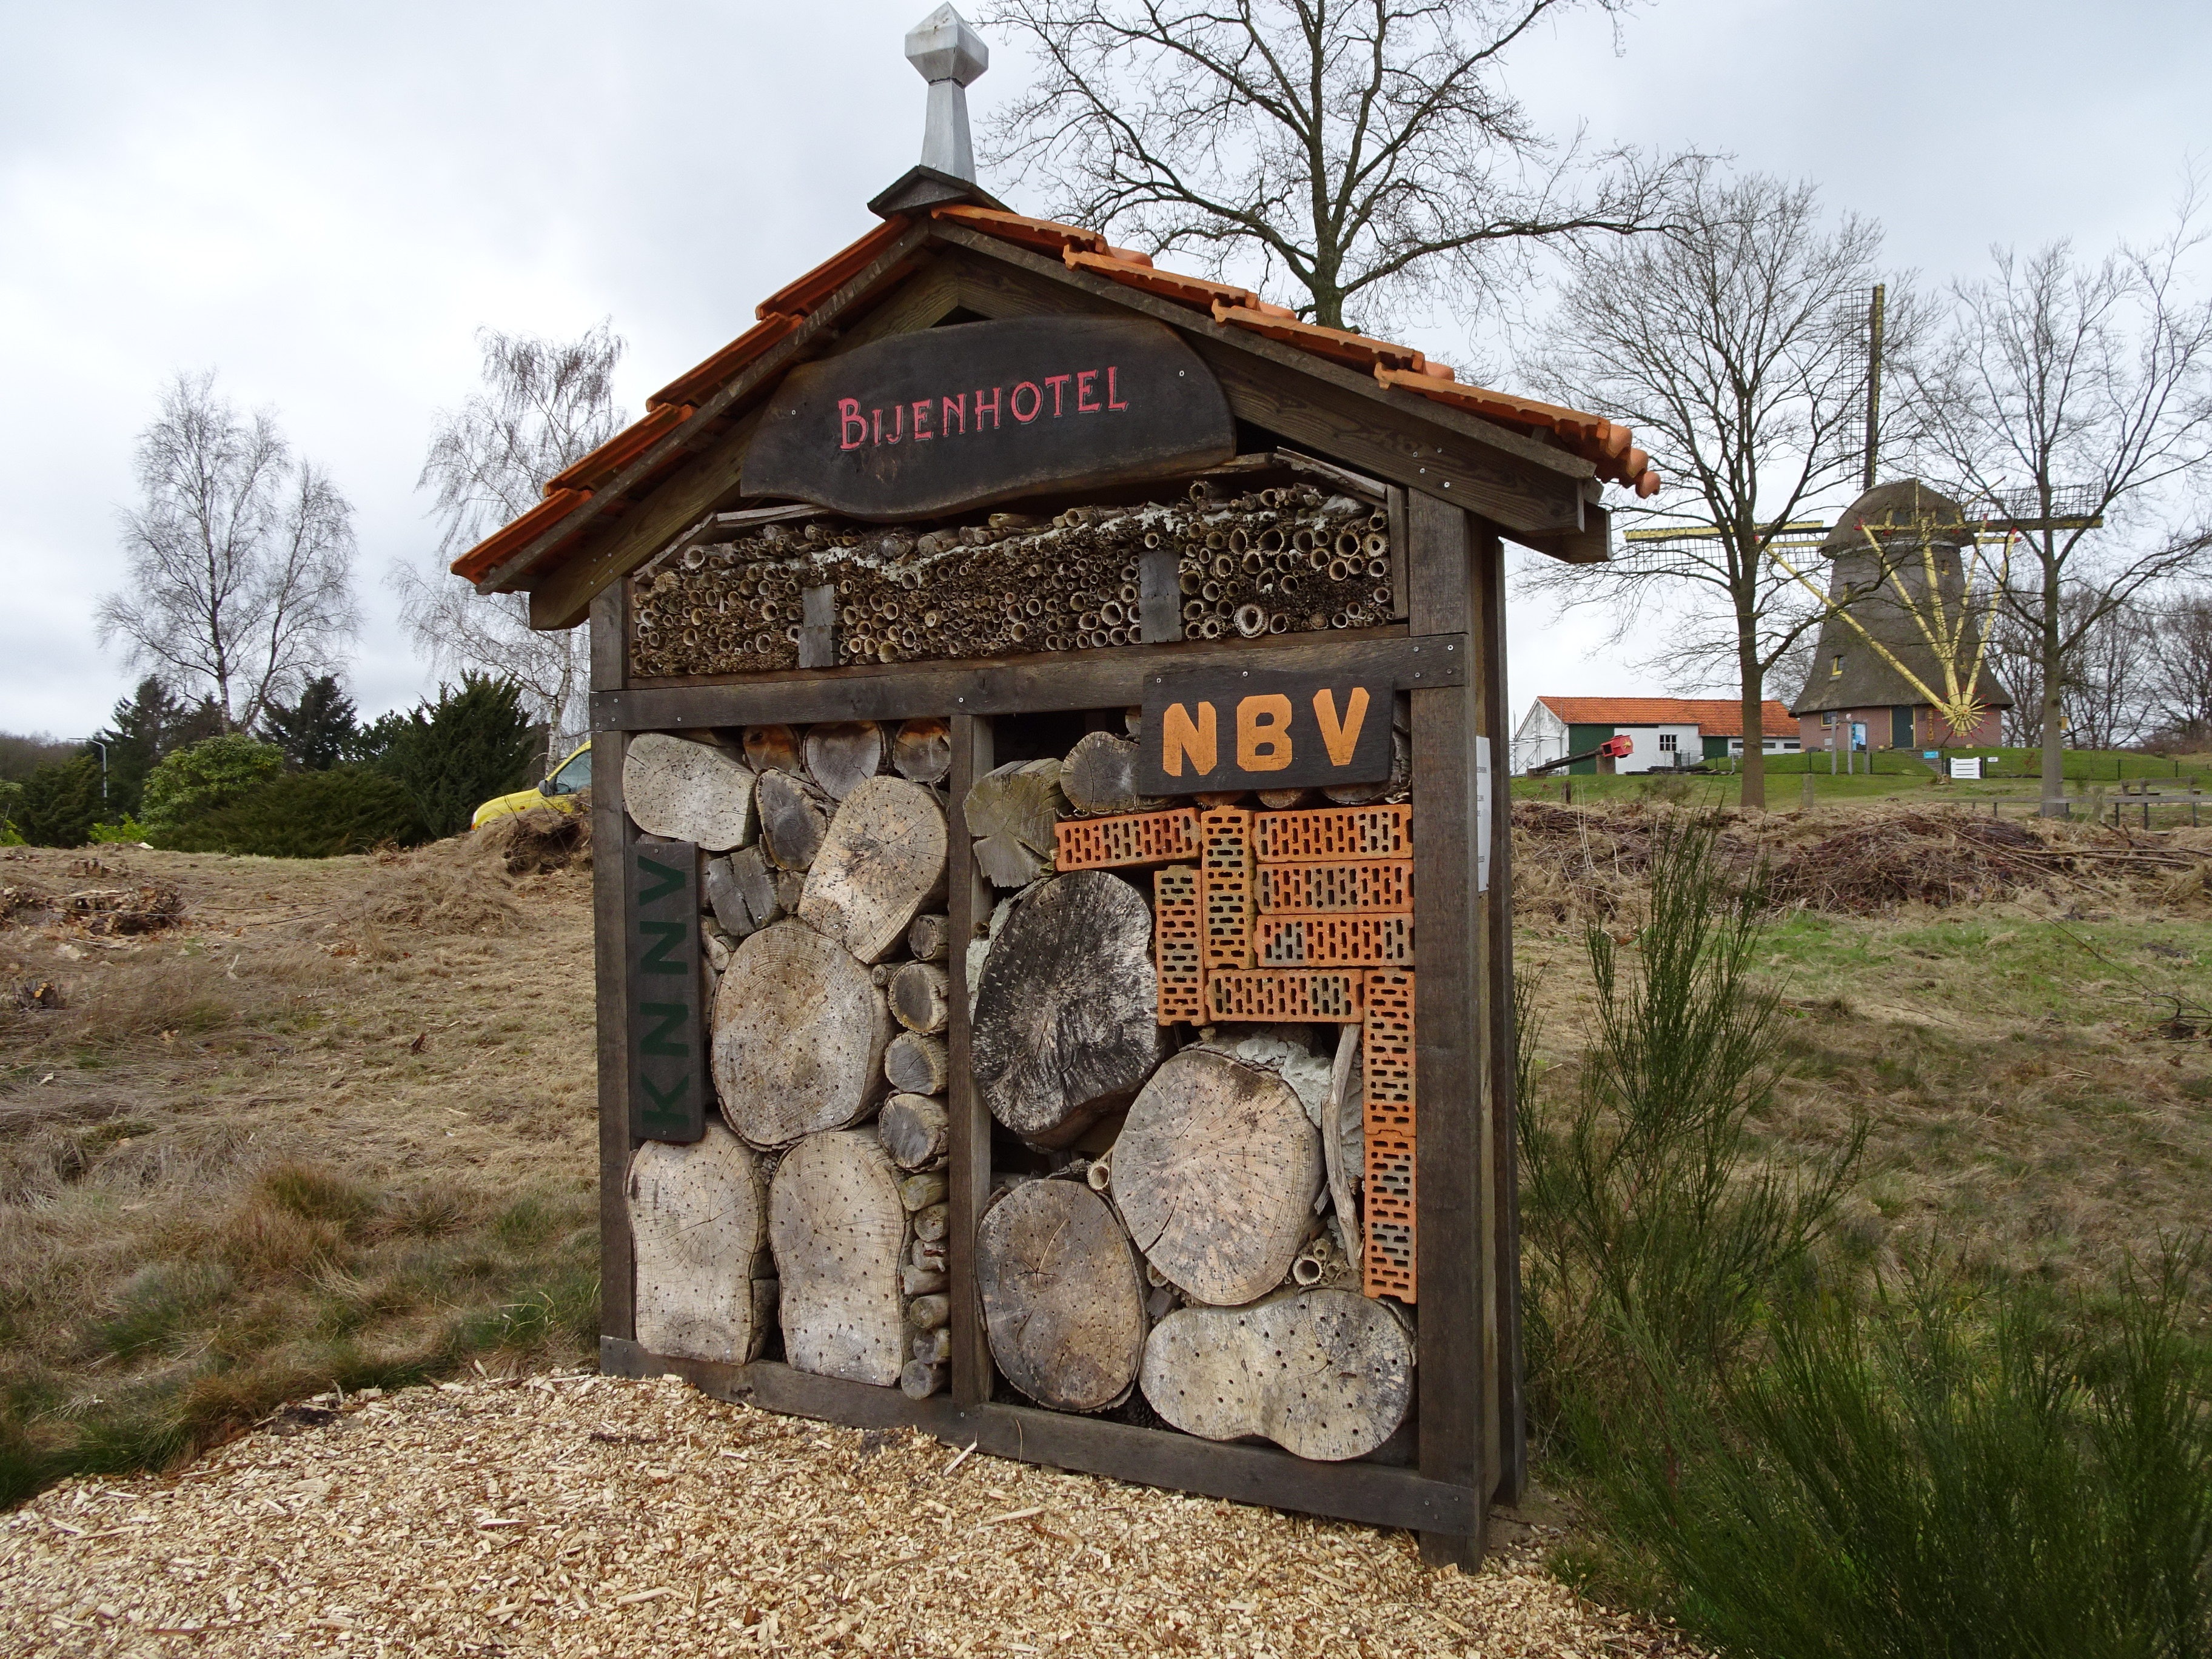
nature, building, hut, village, spring, chapel, shrine, bees hotel